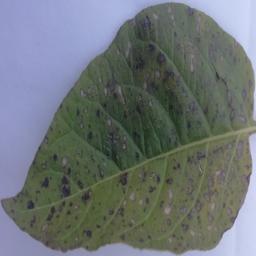
Etiqueta: Tizon_Temprano